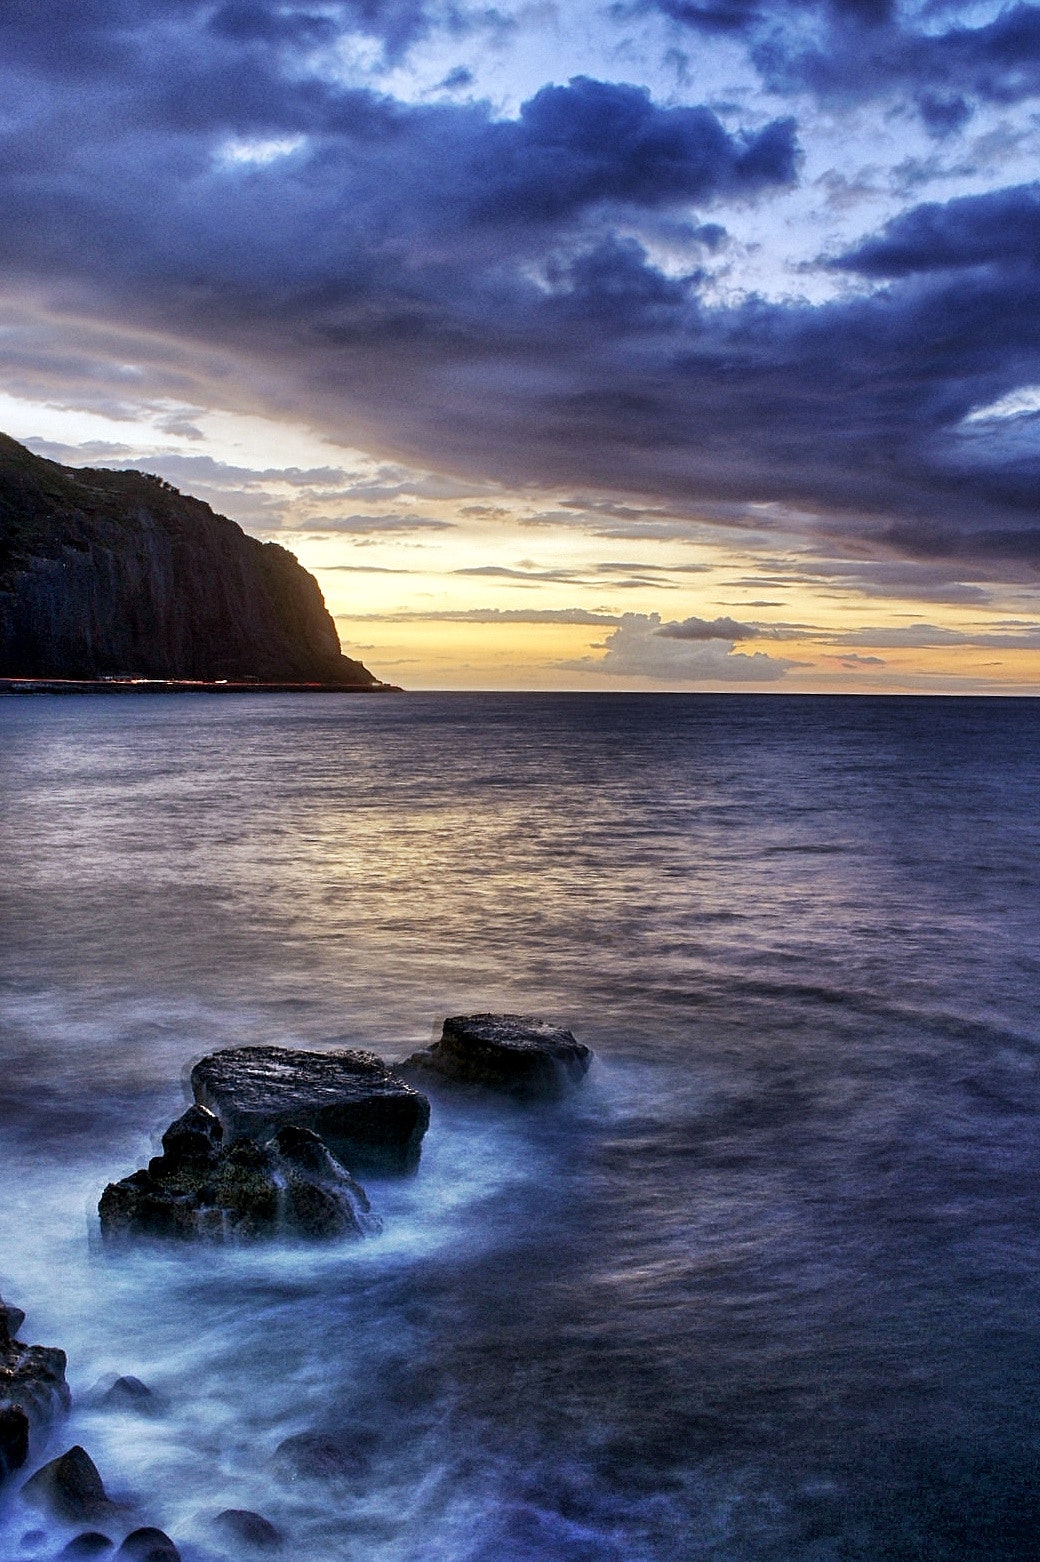
sky, body of water, sea, nature, ocean, water, coast, horizon, blue, wave, shore, cloud, rock, sunset, wind wave, headland, coastal and oceanic landforms, morning, dusk, sunrise, beach, evening, dawn, atmosphere, tide, landscape, calm, cliff, reflection, sound, bay, sunlight, terrain, skerry, photography, promontory, watercourse, tropics, inlet, afterglow, formation, meteorological phenomenon, klippe, cape